Cable tie

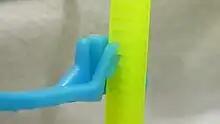
The ratchet mechanism on the head of a cable tie

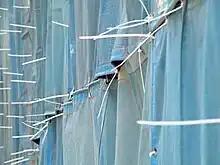
Cable ties used to attach shade cloth to scaffolding at a construction site in Singapore

The most common cable tie consists of a flexible nylon tape with an integrated linear ratchet gear rack, and on one end a pawl within a small open case. Once the pointed tip of the cable tie has been pulled through the case and past the ratchet, it is prevented from being pulled back unless a large amount of force is applied; the resulting loop may only be pulled tighter. This allows several cables to be bound together into a cable bundle and/or to form a cable tree.